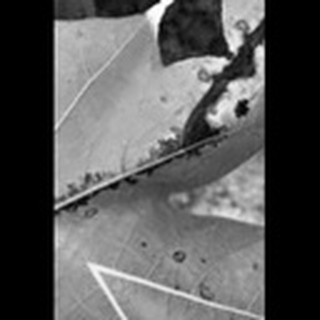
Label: cotton_bacterial_blight